Northern corn leaf blight

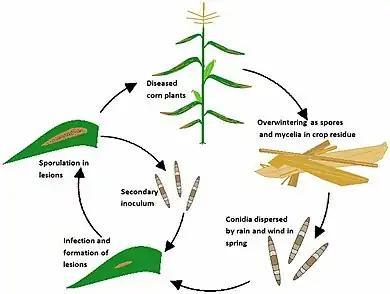
Disease cycle of northern corn leaf blight

In nature, "E. turcicum" lives and reproduces in an asexual phase with a relatively simple life cycle. In temperate regions, the fungus overwinters mycelia, conidia, and chlamydospores in the infected corn debris. When conditions become favorable the following season, conidia are produced from the debris and dispersed by rain or wind to infect new, healthy corn plants. Once on a leaf, conidia will germinate and directly infect the plant. The damage to the plant is relatively localized, although diseased corn plants are more susceptible to stalk rot than are healthy plants. In conditions with high humidity, the fungus will produce new spores at the leaf surface, which are spread by rain or wind through the crop and create cycles of secondary infection. One complete cycle on susceptible plants takes approximately 10 to 14 days, whereas it takes about 20 days on plants with resistance. At the end of the season, "E. turcicum" goes into a state of dormancy in crop residue.